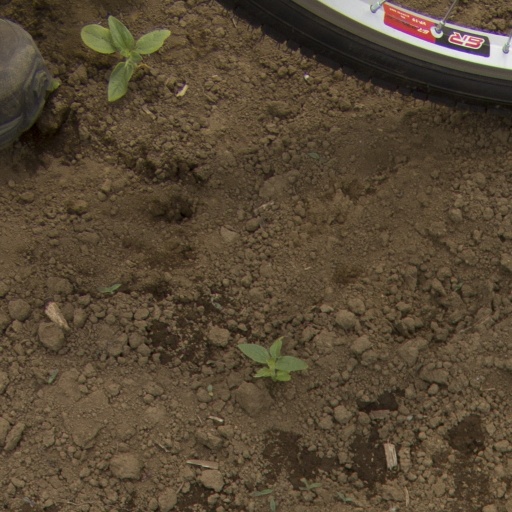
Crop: Jerusalem artichoke